Ole Erevik

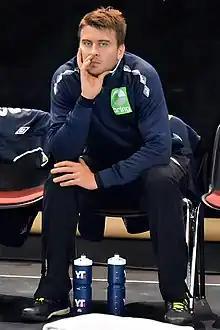
Erevik in 2016

Erevik participated with the Norwegian national team at the 2005, 2007, 2009, 2011 and 2017 World Men's Handball Championship and at the 2006, 2008, 2010, 2012, 2014 and 2016 European Men's Handball Championship.